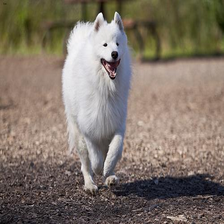
Species: dog
Breed: samoyed